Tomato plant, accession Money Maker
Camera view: bottom (45 deg); turntable rotation: 210 degrees
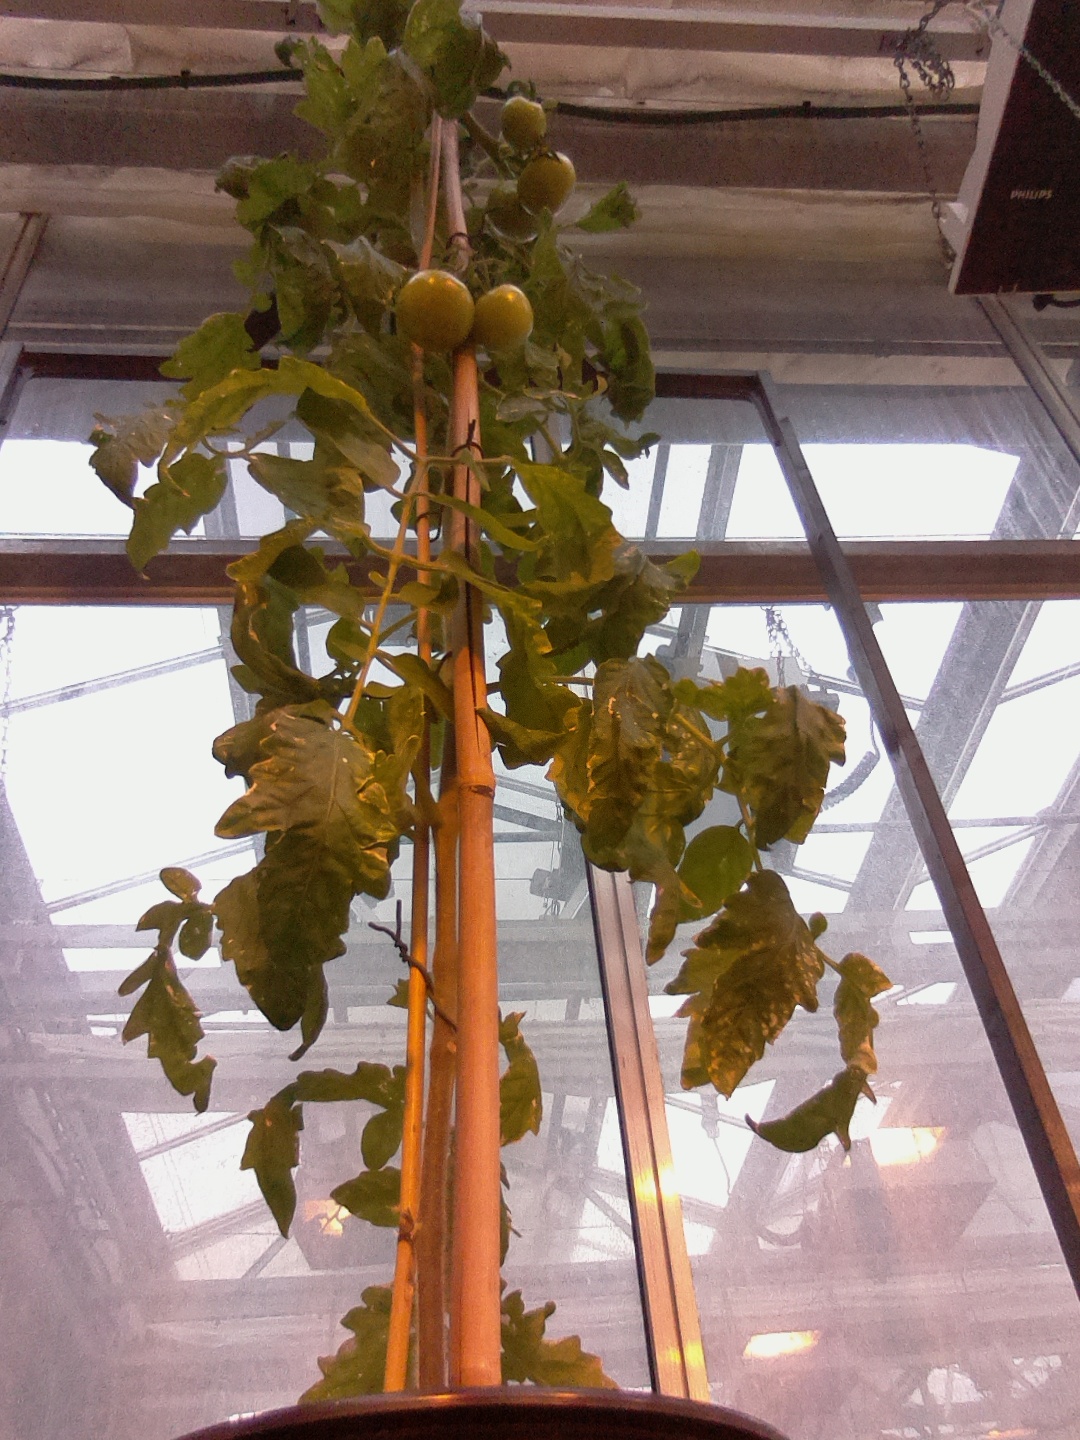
BBCH growth stage 77: 70%-80% of final fruit size